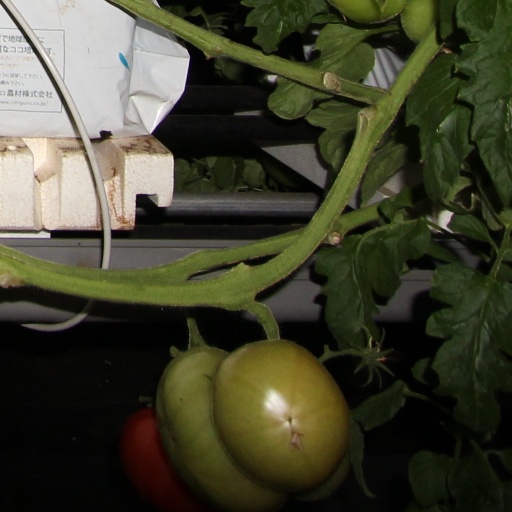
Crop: tomato